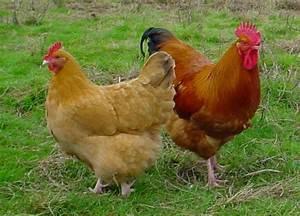
chicken